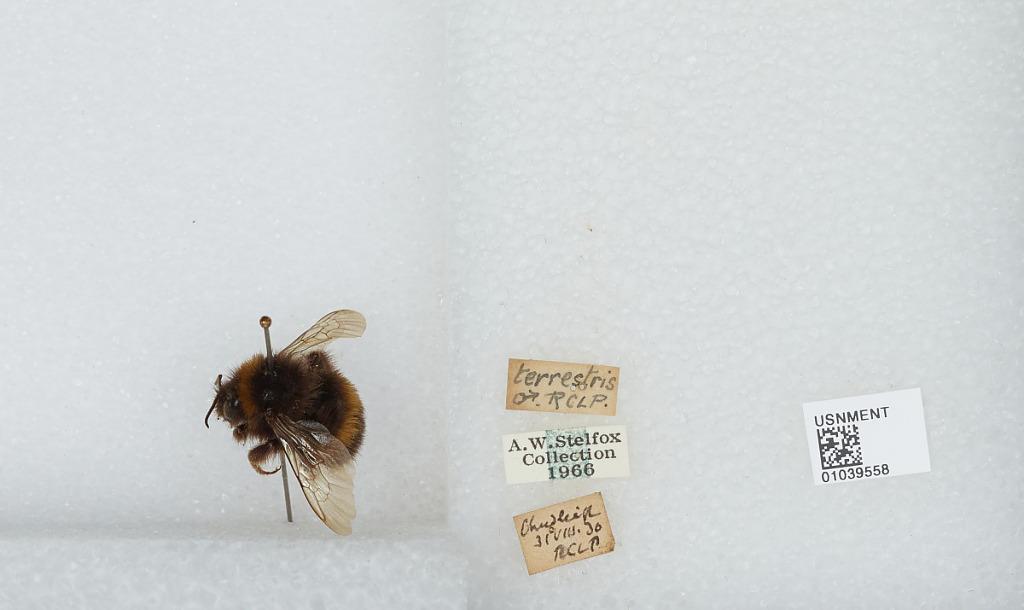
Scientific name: Bombus (Bombus) terrestris (Linnaeus)
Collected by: R. P.
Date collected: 1930-8-31
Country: United Kingdom
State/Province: England
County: Devon
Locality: Chudleigh
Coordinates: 50.604, -3.605